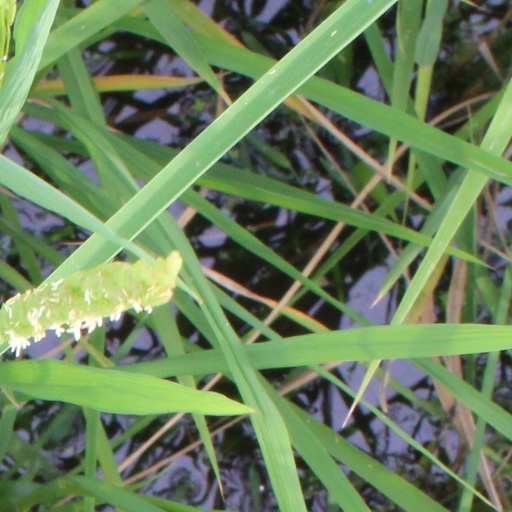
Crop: rice